Ethiopian pegasus

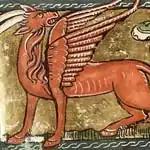
Ethiopian Pegasus, "Der Naturen Bloeme" manuscript (c. 1350), National Library of the Netherlands

An Ethiopian pegasus is an animal from medieval bestiaries. According to Pliny the Elder, they were a breed of two-horned, winged horses from Ethiopia. They reportedly lived on an island in the Red Sea off the coast of Eritrea.